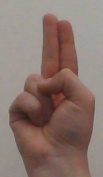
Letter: taa